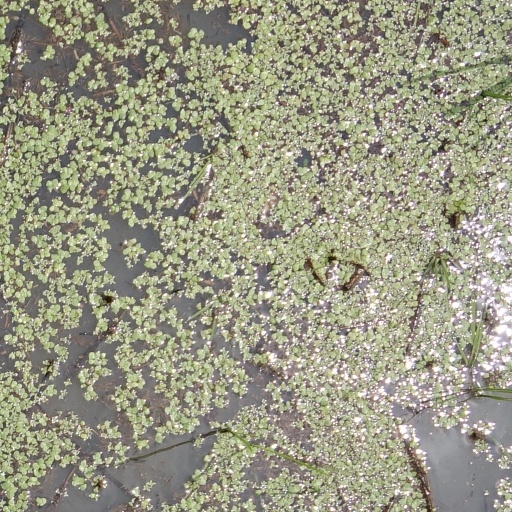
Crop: rice